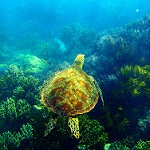
Scene: Outdoor